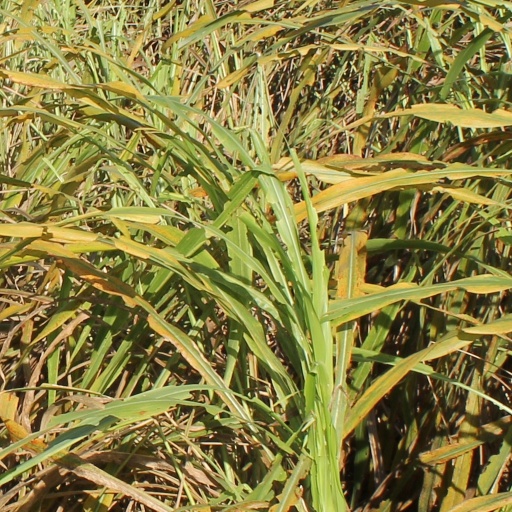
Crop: sorghum